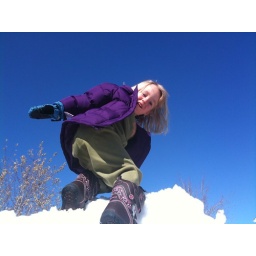
Page on the snow mountain in our street